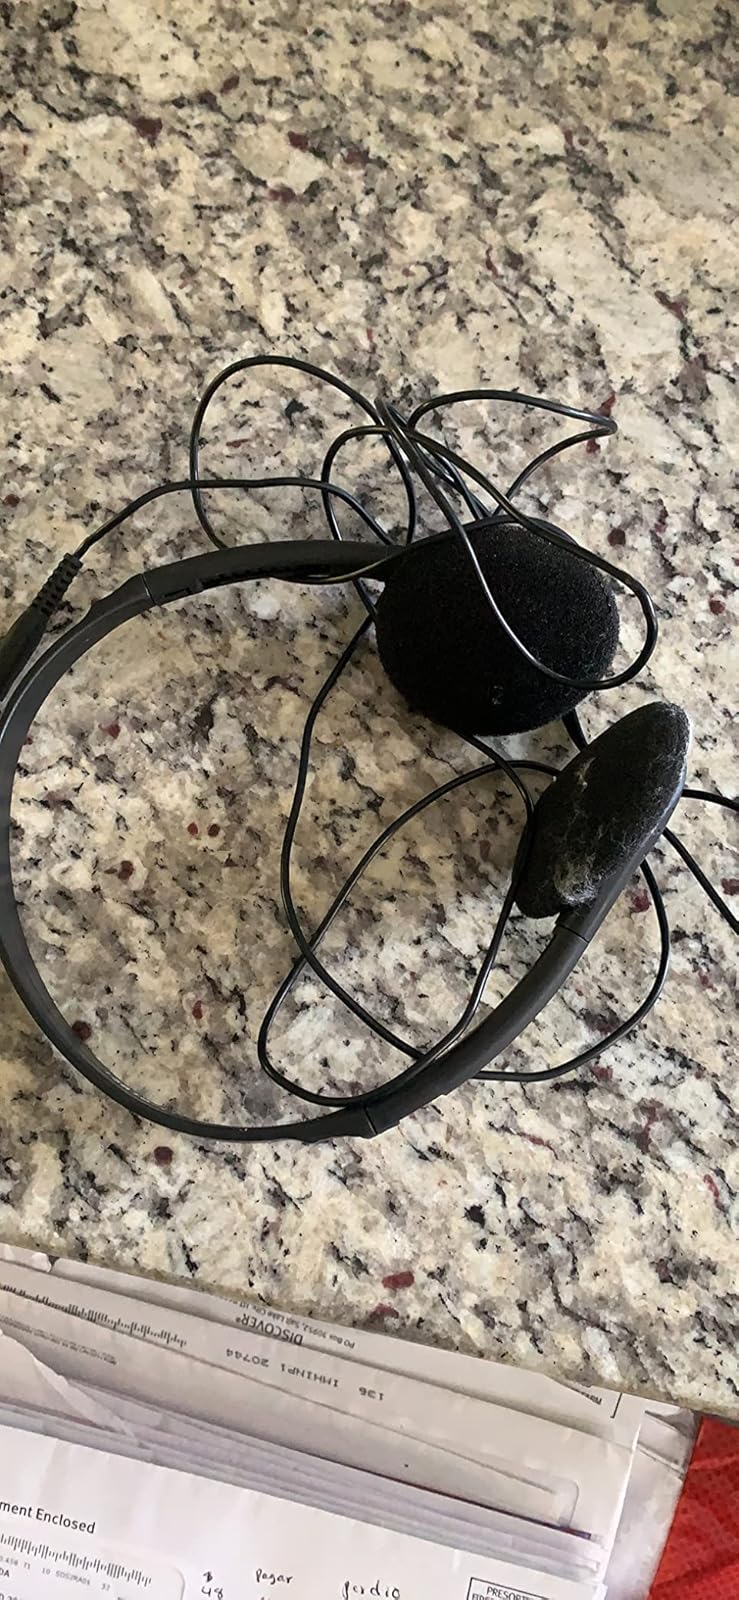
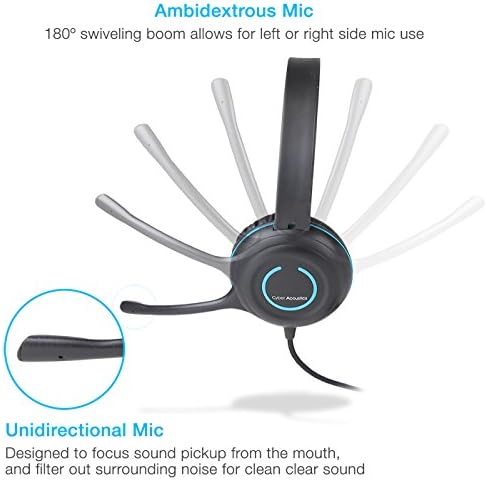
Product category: headphones
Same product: no